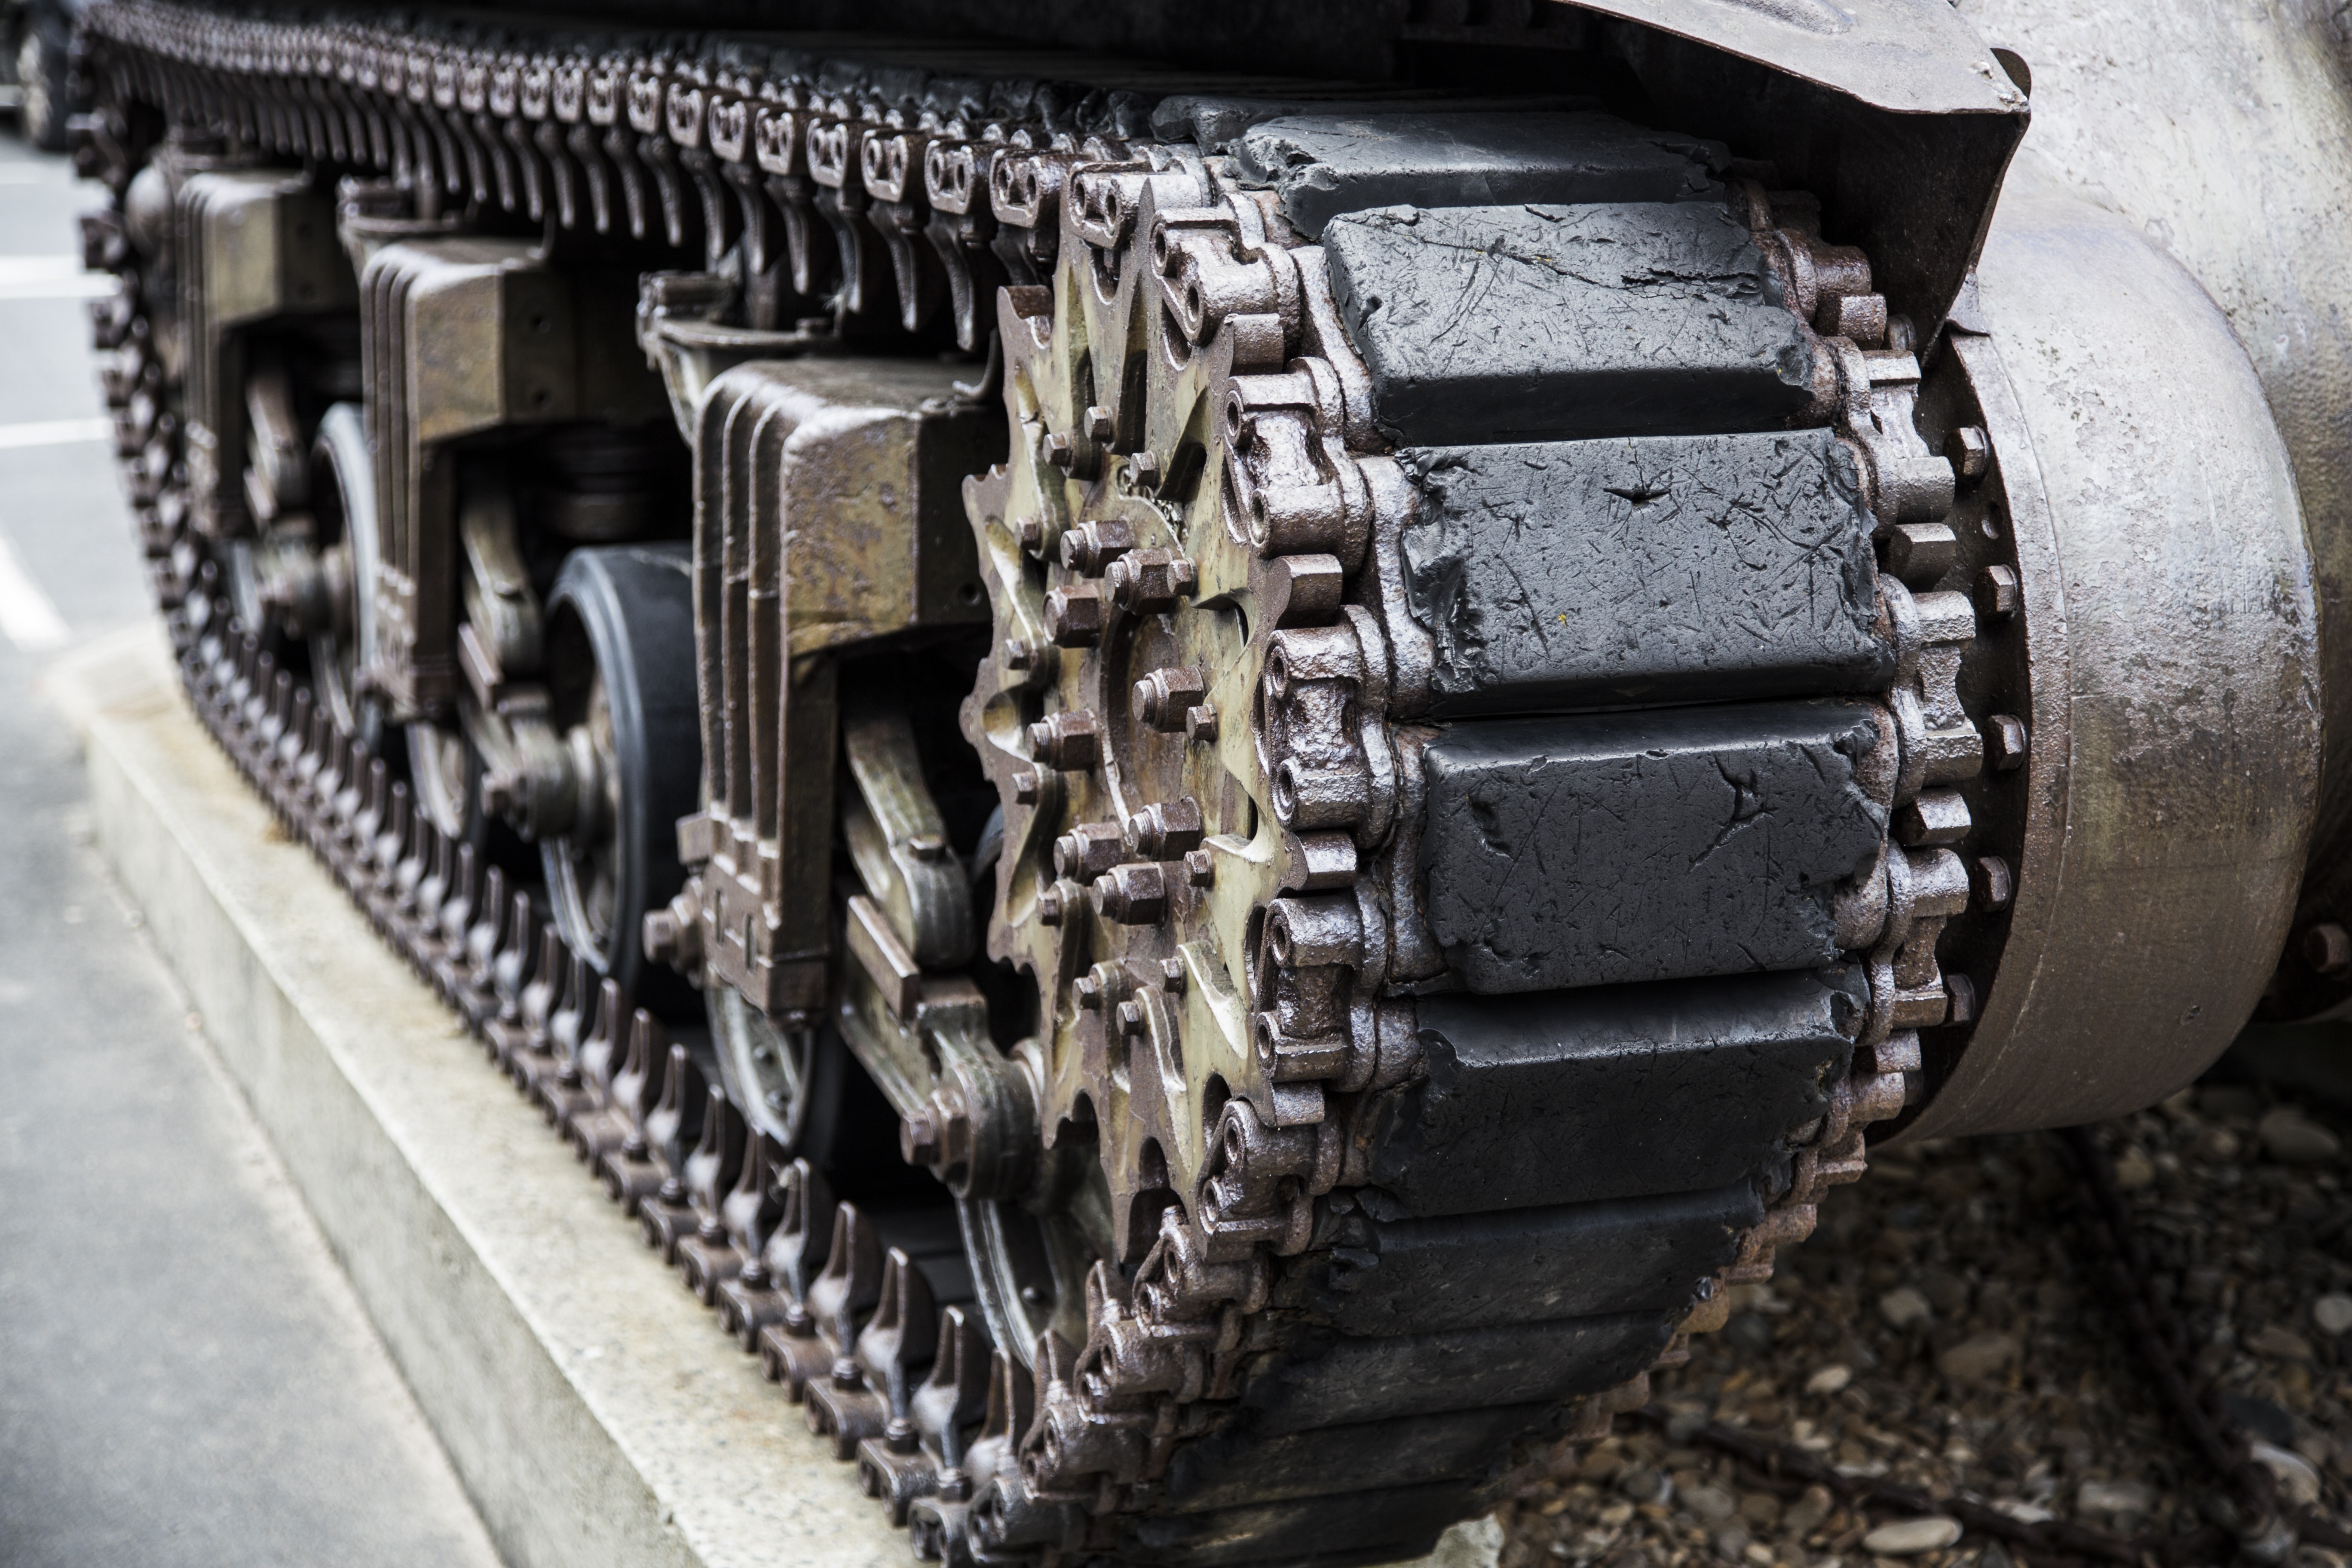
track, military, army, vehicle, metal, machine, weapon, tire, motor vehicle, war, engine, attack, tank, heavy, armour, conflict, defense, combat, artillery, armor, armored, auto part, automotive exterior, automotive tire, combat vehicle